Dakjuk

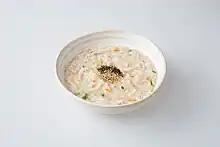

Dakjuk is a type of Korean porridge, or "juk", made with chicken. While Korean food is often spicy, "dakjuk" is not, making it easy to digest. Medical patients and children often eat "dakjuk" in Korea. These days, "dakjuk" has become more popular for its high nutritional value, so people can try it in many restaurants specializing in juk in Korea. "Dakjuk" is different from the chicken soup found in Western countries in recipe, taste, and ingredients.